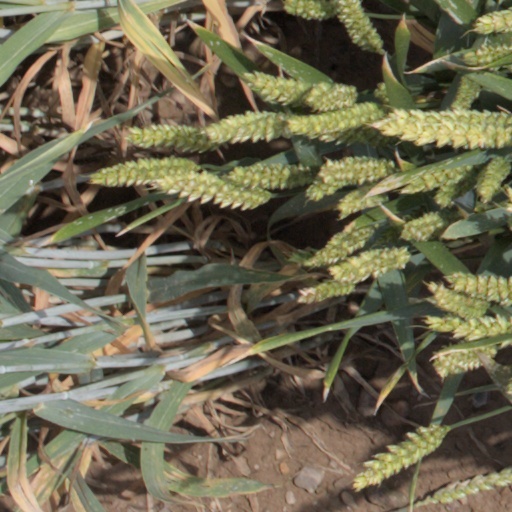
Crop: wheat